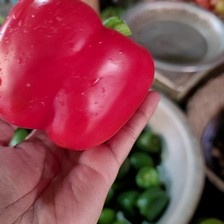
Label: capsicum